Dwarkanath Tagore

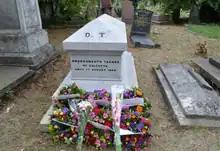
Monument of Dwarkanath Tagore at Kensal Green Cemetery, London.

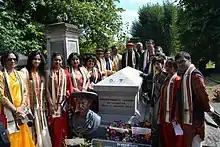
A commemoration to Dwarkanath Tagore at Kensal Green Cemetery on 11 August 2018 was organised by Bengal Heritage Foundation.

Dwarakanath Tagore died "at the peak of his fortune" on the evening of 1 August 1846 at the St. George's Hotel in London.